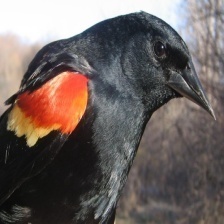
Species: RED WINGED BLACKBIRD
Scientific name: AGELAIUS PHOENICEUS